Maximilian von Wimpffen

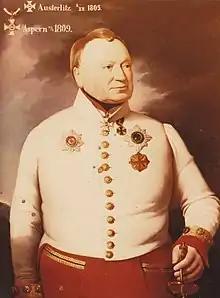
Field Marshal Maximilian, Freiherr von Wimpffen.

Maximilian, Freiherr (Baron) von Wimpffen (1770–1854) was a military commander who served in the Austrian army during the French Revolutionary Wars and Napoleonic Wars. Although a competent field commander, he was above all noted for his excellent knowledge of military strategy and tactics, which made him a key member in the General Staff of the Imperial and Royal Army during the Napoleonic Wars.